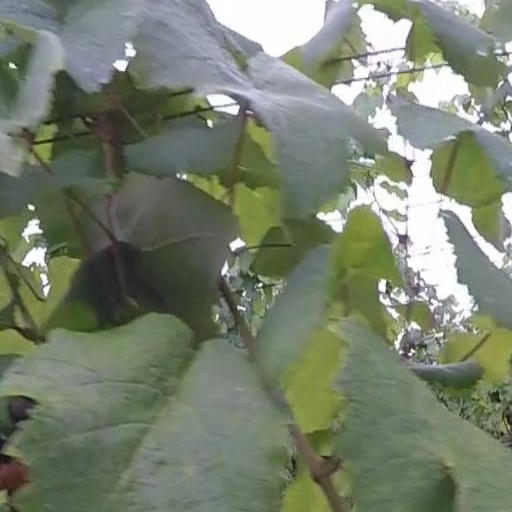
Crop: grape